Varvara Stepanova

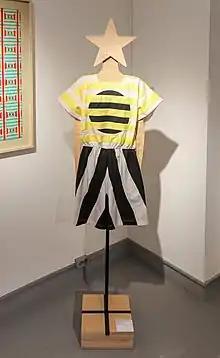
"Prozodezhda" designed by Stepanova in 1920s

In 1921, Stepanova moved almost exclusively into the realm of production, in which she felt her designs could achieve their broadest impact in aiding the development of the Soviet society. Russian Constructivist clothing represented the destabilization of the oppressive, elite aesthetics of the past and, instead, reflected utilitarian functionality and production. Gender and class distinctions gave way to functional, geometric clothing. In line with this objective, Stepanova sought to free the body in her designs, emphasizing clothing's functional rather than decorative qualities. Stepanova deeply believed clothing must be looked at in action. Unlike the aristocratic clothing that she felt sacrificed physical freedom for aesthetics, Stepanova dedicated herself to designing clothing for particular fields and occupational settings in such a way that the object's construction evinced its function. In addition, she sought to develop expedient means of clothing production through simple designs and strategic, economic use of fabrics.